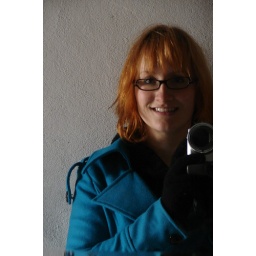
My new coat, in my mirror in my apartment in Yongzhou...and the green grass grows all around.